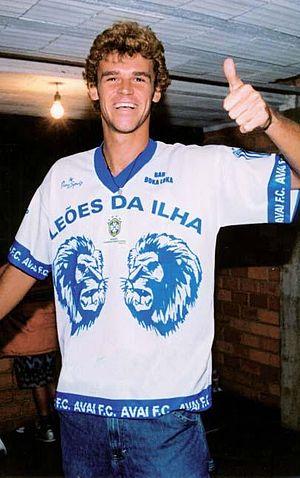
Gustavo Kuerten, né le 10 septembre 1976 à Florianópolis, est un joueur de tennis brésilien, professionnel de 1995 à 2008. Surnommé « Guga », il remporte vingt titres en simple sur le circuit ATP, dont trois tournois de Roland-Garros, un Masters et cinq Masters 1000. Il est le meilleur joueur de tennis de l'histoire du Brésil.